Charlie Hough

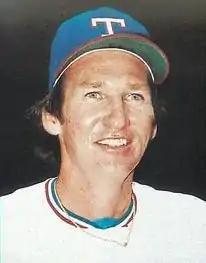
Hough with the Texas Rangers, 1983

Charles Oliver Hough (born January 5, 1948) is an American former Major League Baseball (MLB) knuckleball pitcher and coach who played for the Los Angeles Dodgers, Texas Rangers, Chicago White Sox, and Florida Marlins from 1970 to 1994.